Pendolino

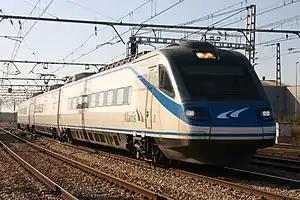
An Alaris train set from Atocha station in Madrid for Silla (Valencia)

ETR 460 keeps axle load to an extremely low level (14.5ton/axle) to allow the train to negotiate curves up to 35% faster than conventional intercity trains (loco plus coaches). The body, which exploits large aluminium extrusion technology, has substantial modularity and allows for extremely low axle weight, whilst fully respecting the highest safety standards, and allows the best exploitation of the space with different loading gauges.